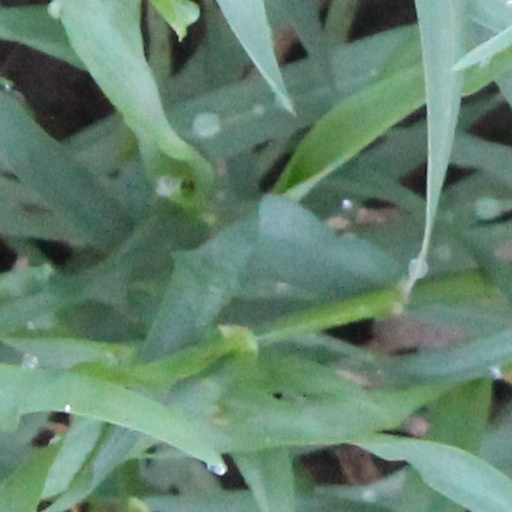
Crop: wheat